Belvelly Castle

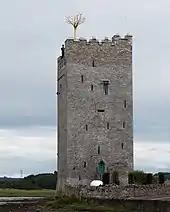
Belvelly Castle in 2021

Belvelly Castle is a 14th or 15th-century tower house in County Cork, Ireland. It is situated next to the small village of Belvelly, opposite and overlooking the only road bridge connecting Fota Island to Great Island (on which the town of Cobh is situated).